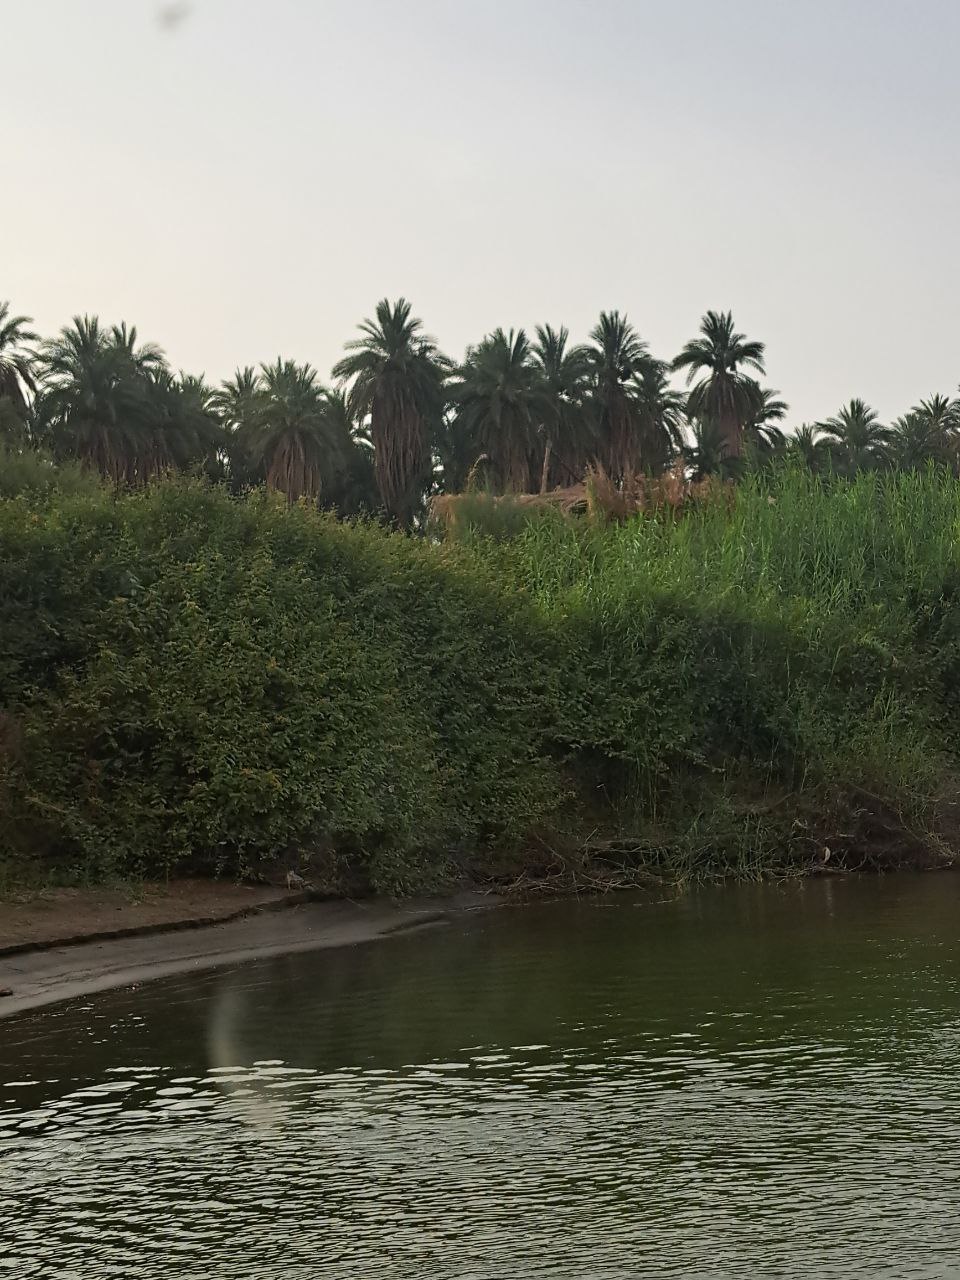
الوصف بالفصحى: أشجار قرب المياه
الوصف بالعامية السودانية: شجر جمب الموية
التصنيف: Rural & Daily Life